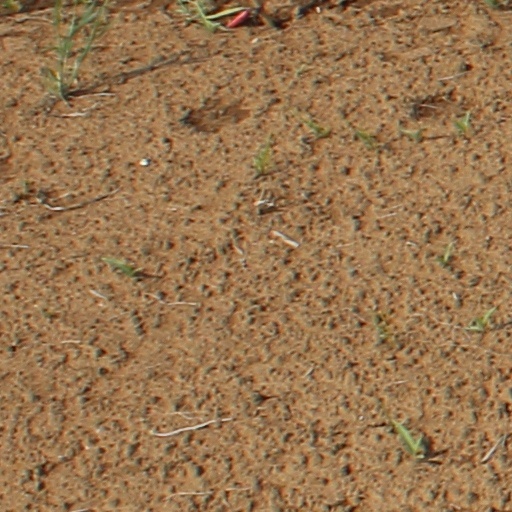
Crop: wheat